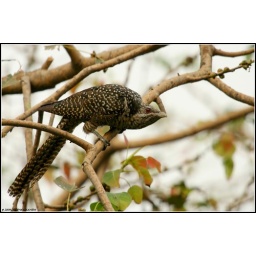
Taken at my home in Mumbai, thru the window :-) The Female is normally shy and difficult to spot.